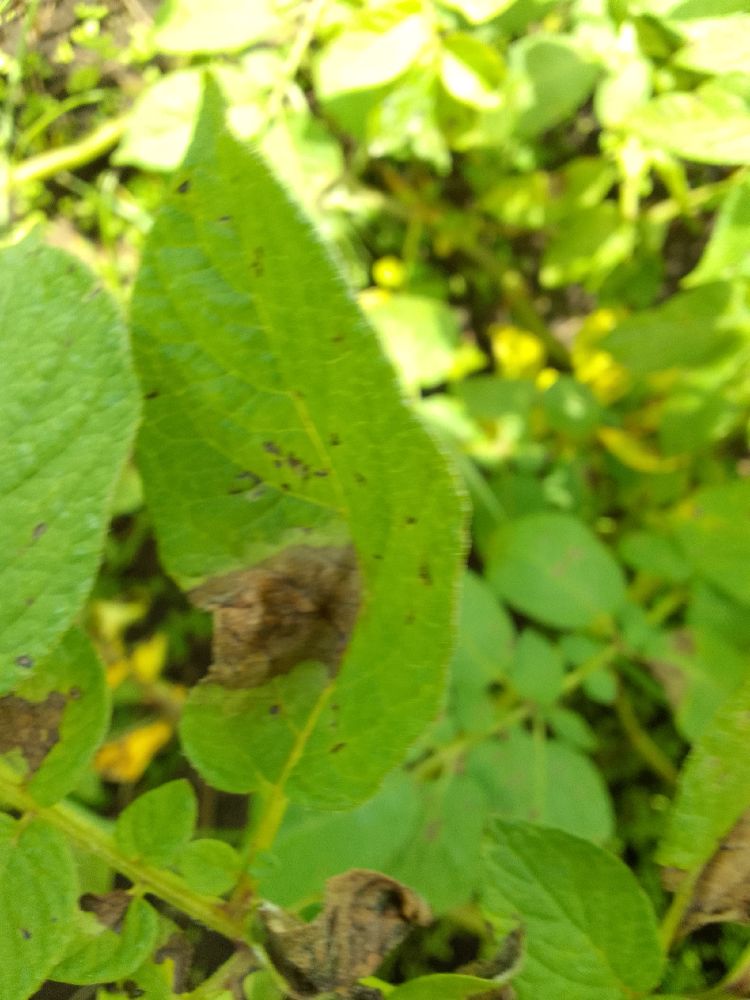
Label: Late blight